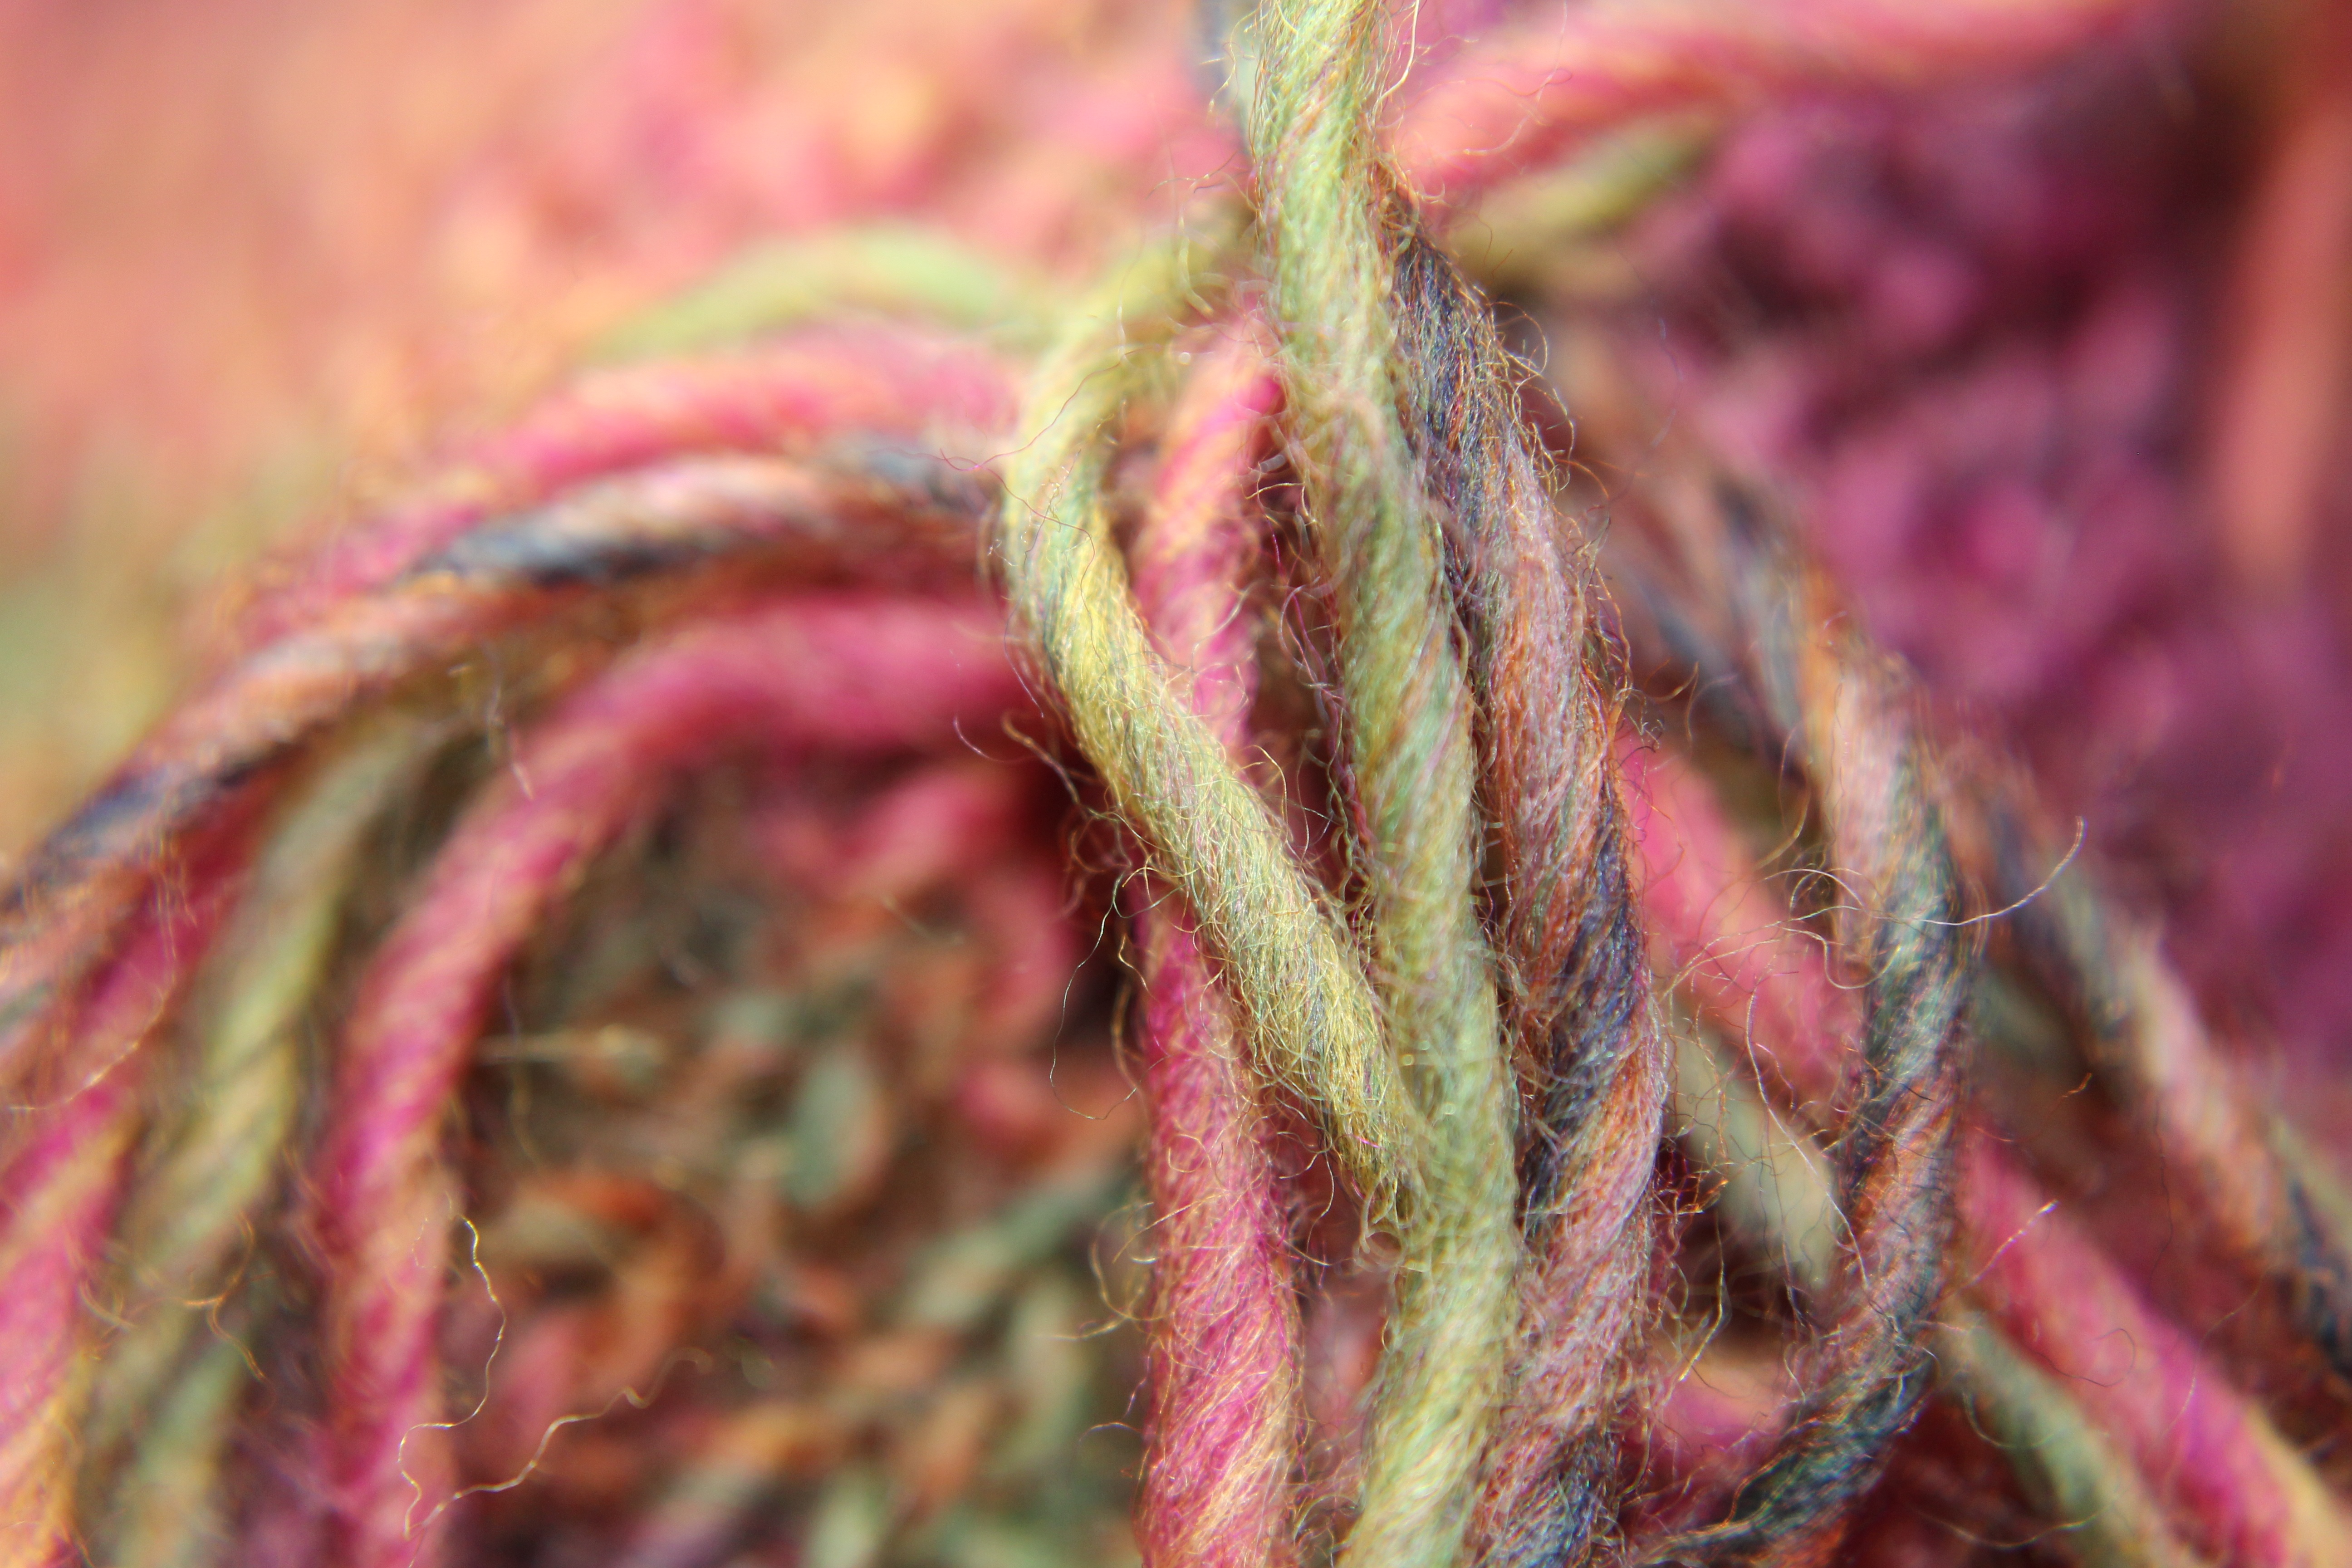
grass, branch, structure, plant, leaf, flower, colorful, knit, close, flora, cord, yarn, wool, material, knitwear, thread, close up, crochet, textile, hobby, threads, tangle, macro photography, hand labor, flowering plant, woollen, cat's cradle, grass family, plant stem, land plant